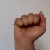
The image shows a hand gesture representing the letter 'A' in Indian Sign Language.